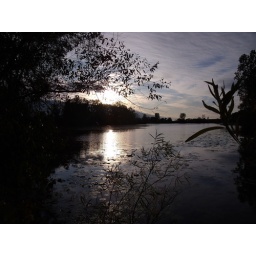
The sun setting over turtle lake with plants and trees in the shot.